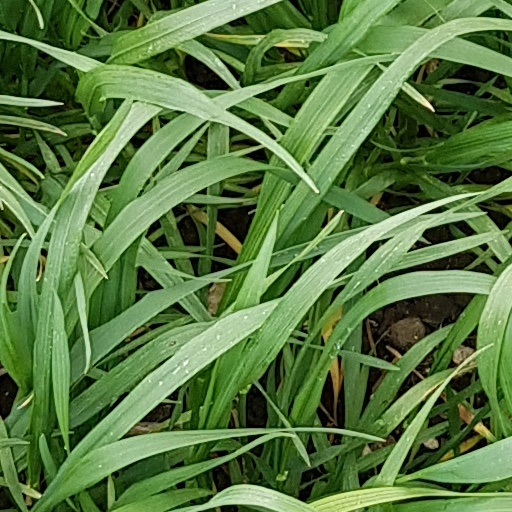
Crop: wheat